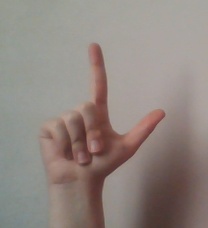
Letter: laam